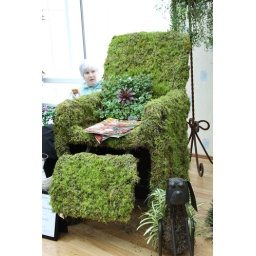
I hope you're watching the Home and Garden Network while sitting in this chair